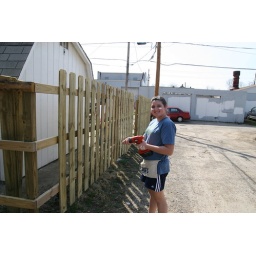
Another service project assisted an urban ministry by building and painting a fence around their home.